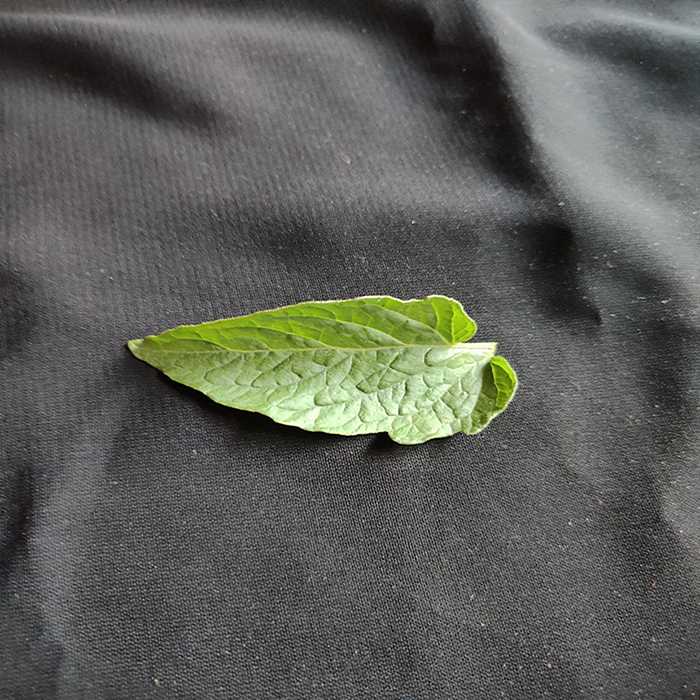
Plant: Tomato
Label: Tomato Fresh leaf